Sich Rada

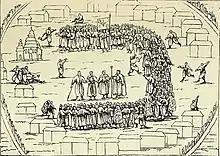
A Zaporizhian Sich Rada

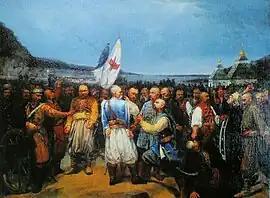
"Last Rada on Sich", , the mid 19th century

The Sich Council was the highest branch of government of the Zaporozhian Cossacks, and based at their center, the Zaporizhian Sich. It was also called . The Rada, a type of governing committee but with participation from the cossack members, was involved in legislative, executive and judicial matters.